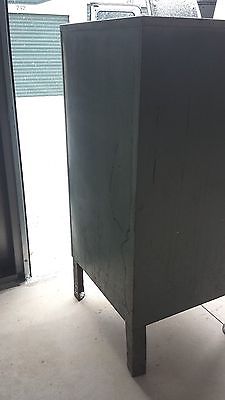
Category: cabinet